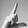
ASL letter: L